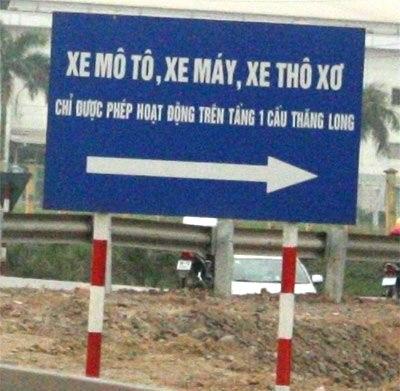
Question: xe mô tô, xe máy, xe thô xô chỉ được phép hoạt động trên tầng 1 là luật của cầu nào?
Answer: xe mô tô, xe máy, xe thô xô chỉ được phép hoạt động trên tầng 1 là luật của cầu thăng long